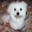
Label: dog